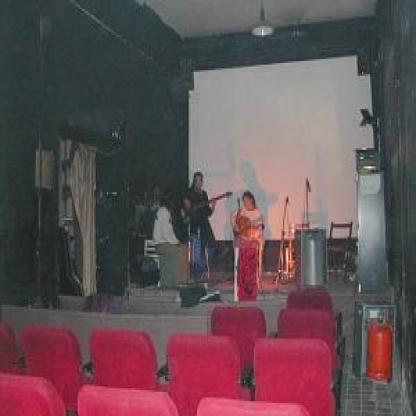
Scene: Indoor